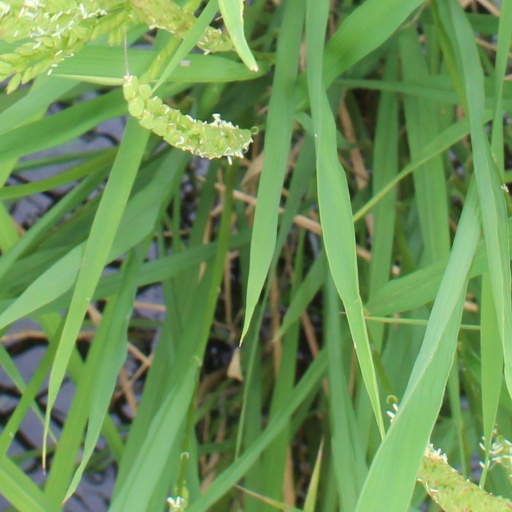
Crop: rice